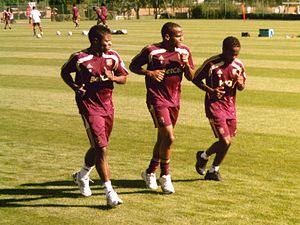
Michel Bastos, Jimmy Briand, Jean II Makoun lors d'une séance d'entrainement de l'OL en 2010.
Jean II Makoun, né le 29 mai 1983 à Yaoundé, est un footballeur international camerounais qui évolue au poste de milieu de terrain.